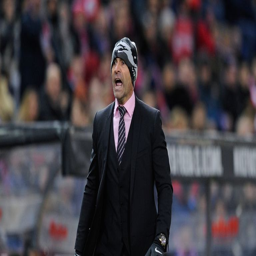
football player has a lengthy list of concerns